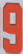
Number: 9